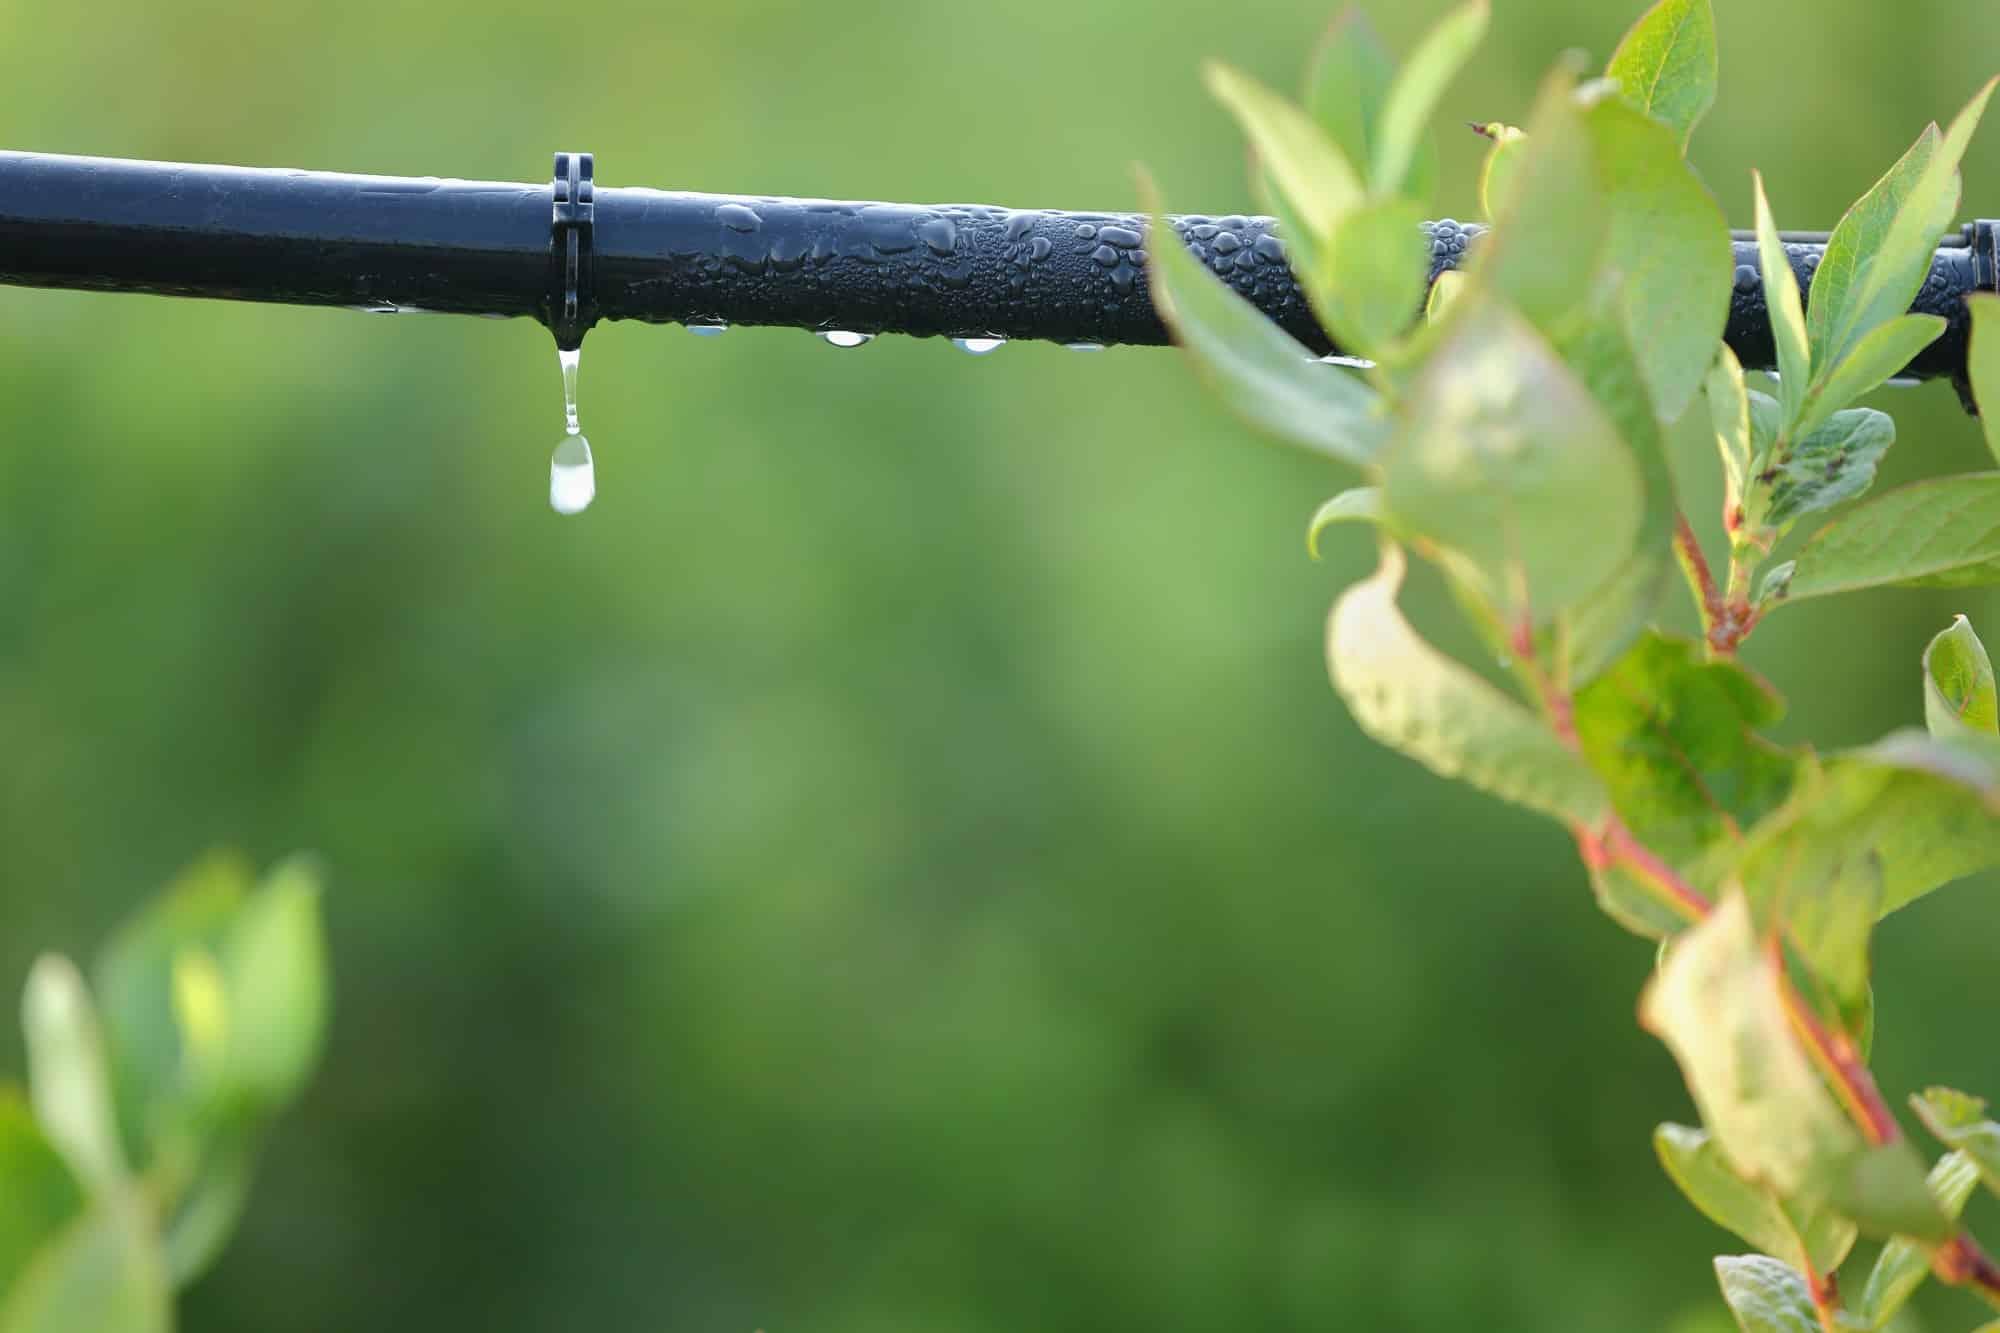
Mfumo wa umwagiliaji wa matone yanadondoka polepole kutoka kwenye bomba cheusi. Kila tone linafikia moja kwa moja mimea. Njia hii huokoa maji mengi, majani mabichi yanaonekana karibu na bomba.